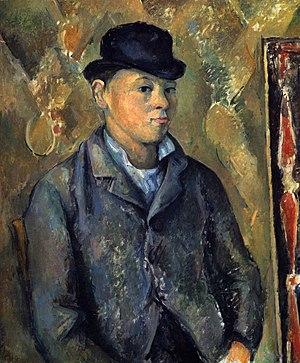
Paul Cézanne, ou Paul Cezanne, né le 19 janvier 1839 à Aix-en-Provence et mort le 22 octobre 1906 dans la même ville, est un peintre français, membre, un temps, du mouvement impressionniste, et considéré comme le précurseur du post-impressionnisme et du cubisme.